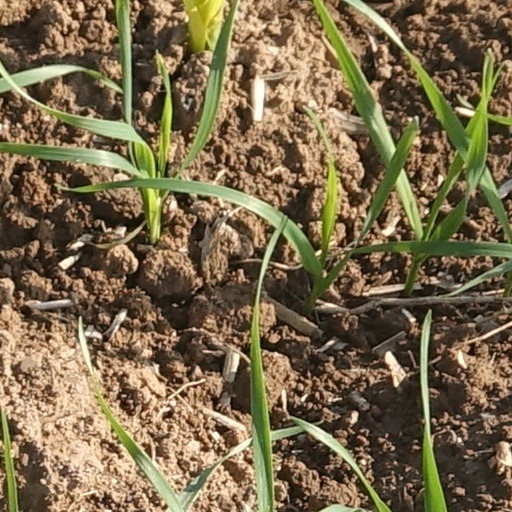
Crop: wheat